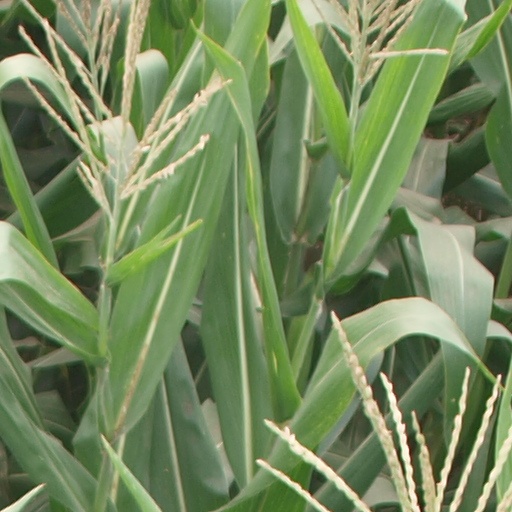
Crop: maize; corn